Plug Uglies

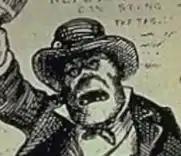
A plug hat worn by a rowdy Irishman in a 19th-century Thomas Nast stereotyped caricature similar to the ones worn by the Plug Uglies.

The Plug Uglies were an American Nativist criminal street gang, sometimes referred to loosely as a political club, that operated in the west side of Baltimore, Maryland, from 1854 to 1865. The term "plug ugly" was used to identify an extremely tough ferocious fighter who could give a sound beating to an opponent, with the Plug Uglies' name additionally stemming from their practice of stuffing oversized plug hats with wool and leather, pulling them down over their ears for head protection as primitive helmets during the numerous street battles they participated in. The name Plug Uglies was also used to refer to a number of criminal gangs in New York City as well as Philadelphia.